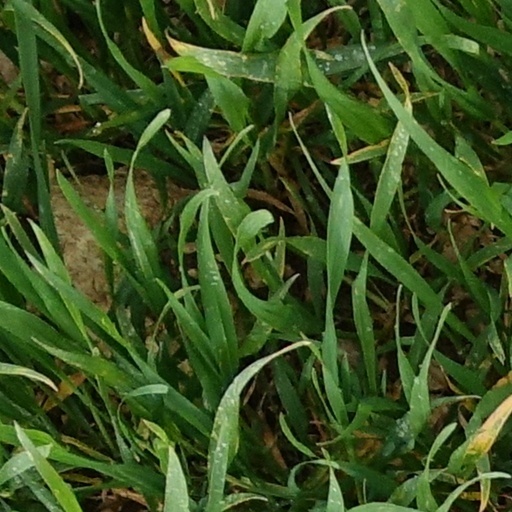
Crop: wheat